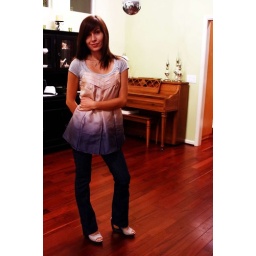
pink silk under a disco ball